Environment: real
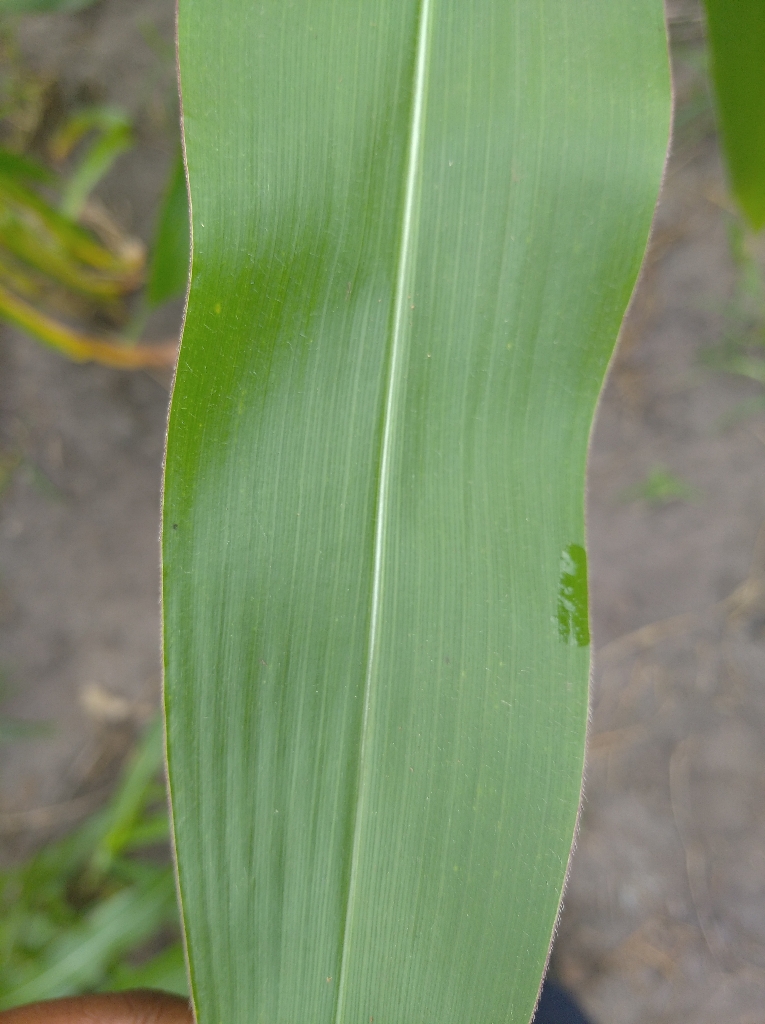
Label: healthy